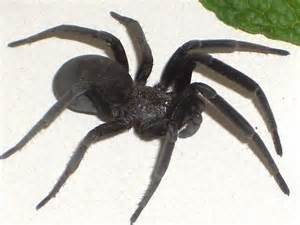
Label: spider